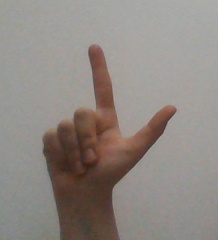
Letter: laam